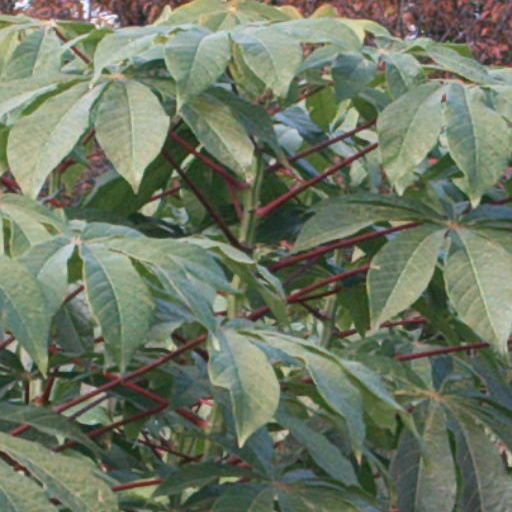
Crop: cassava